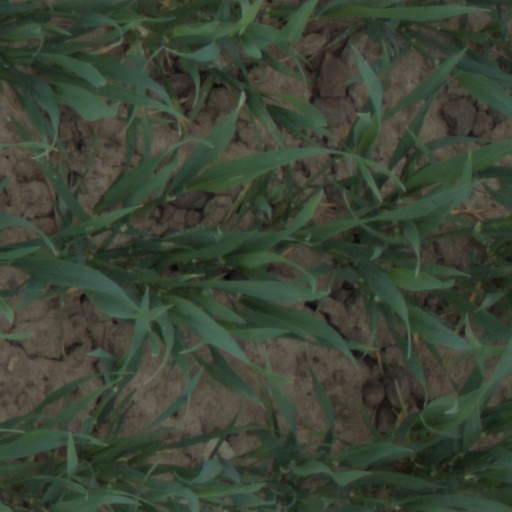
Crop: wheat